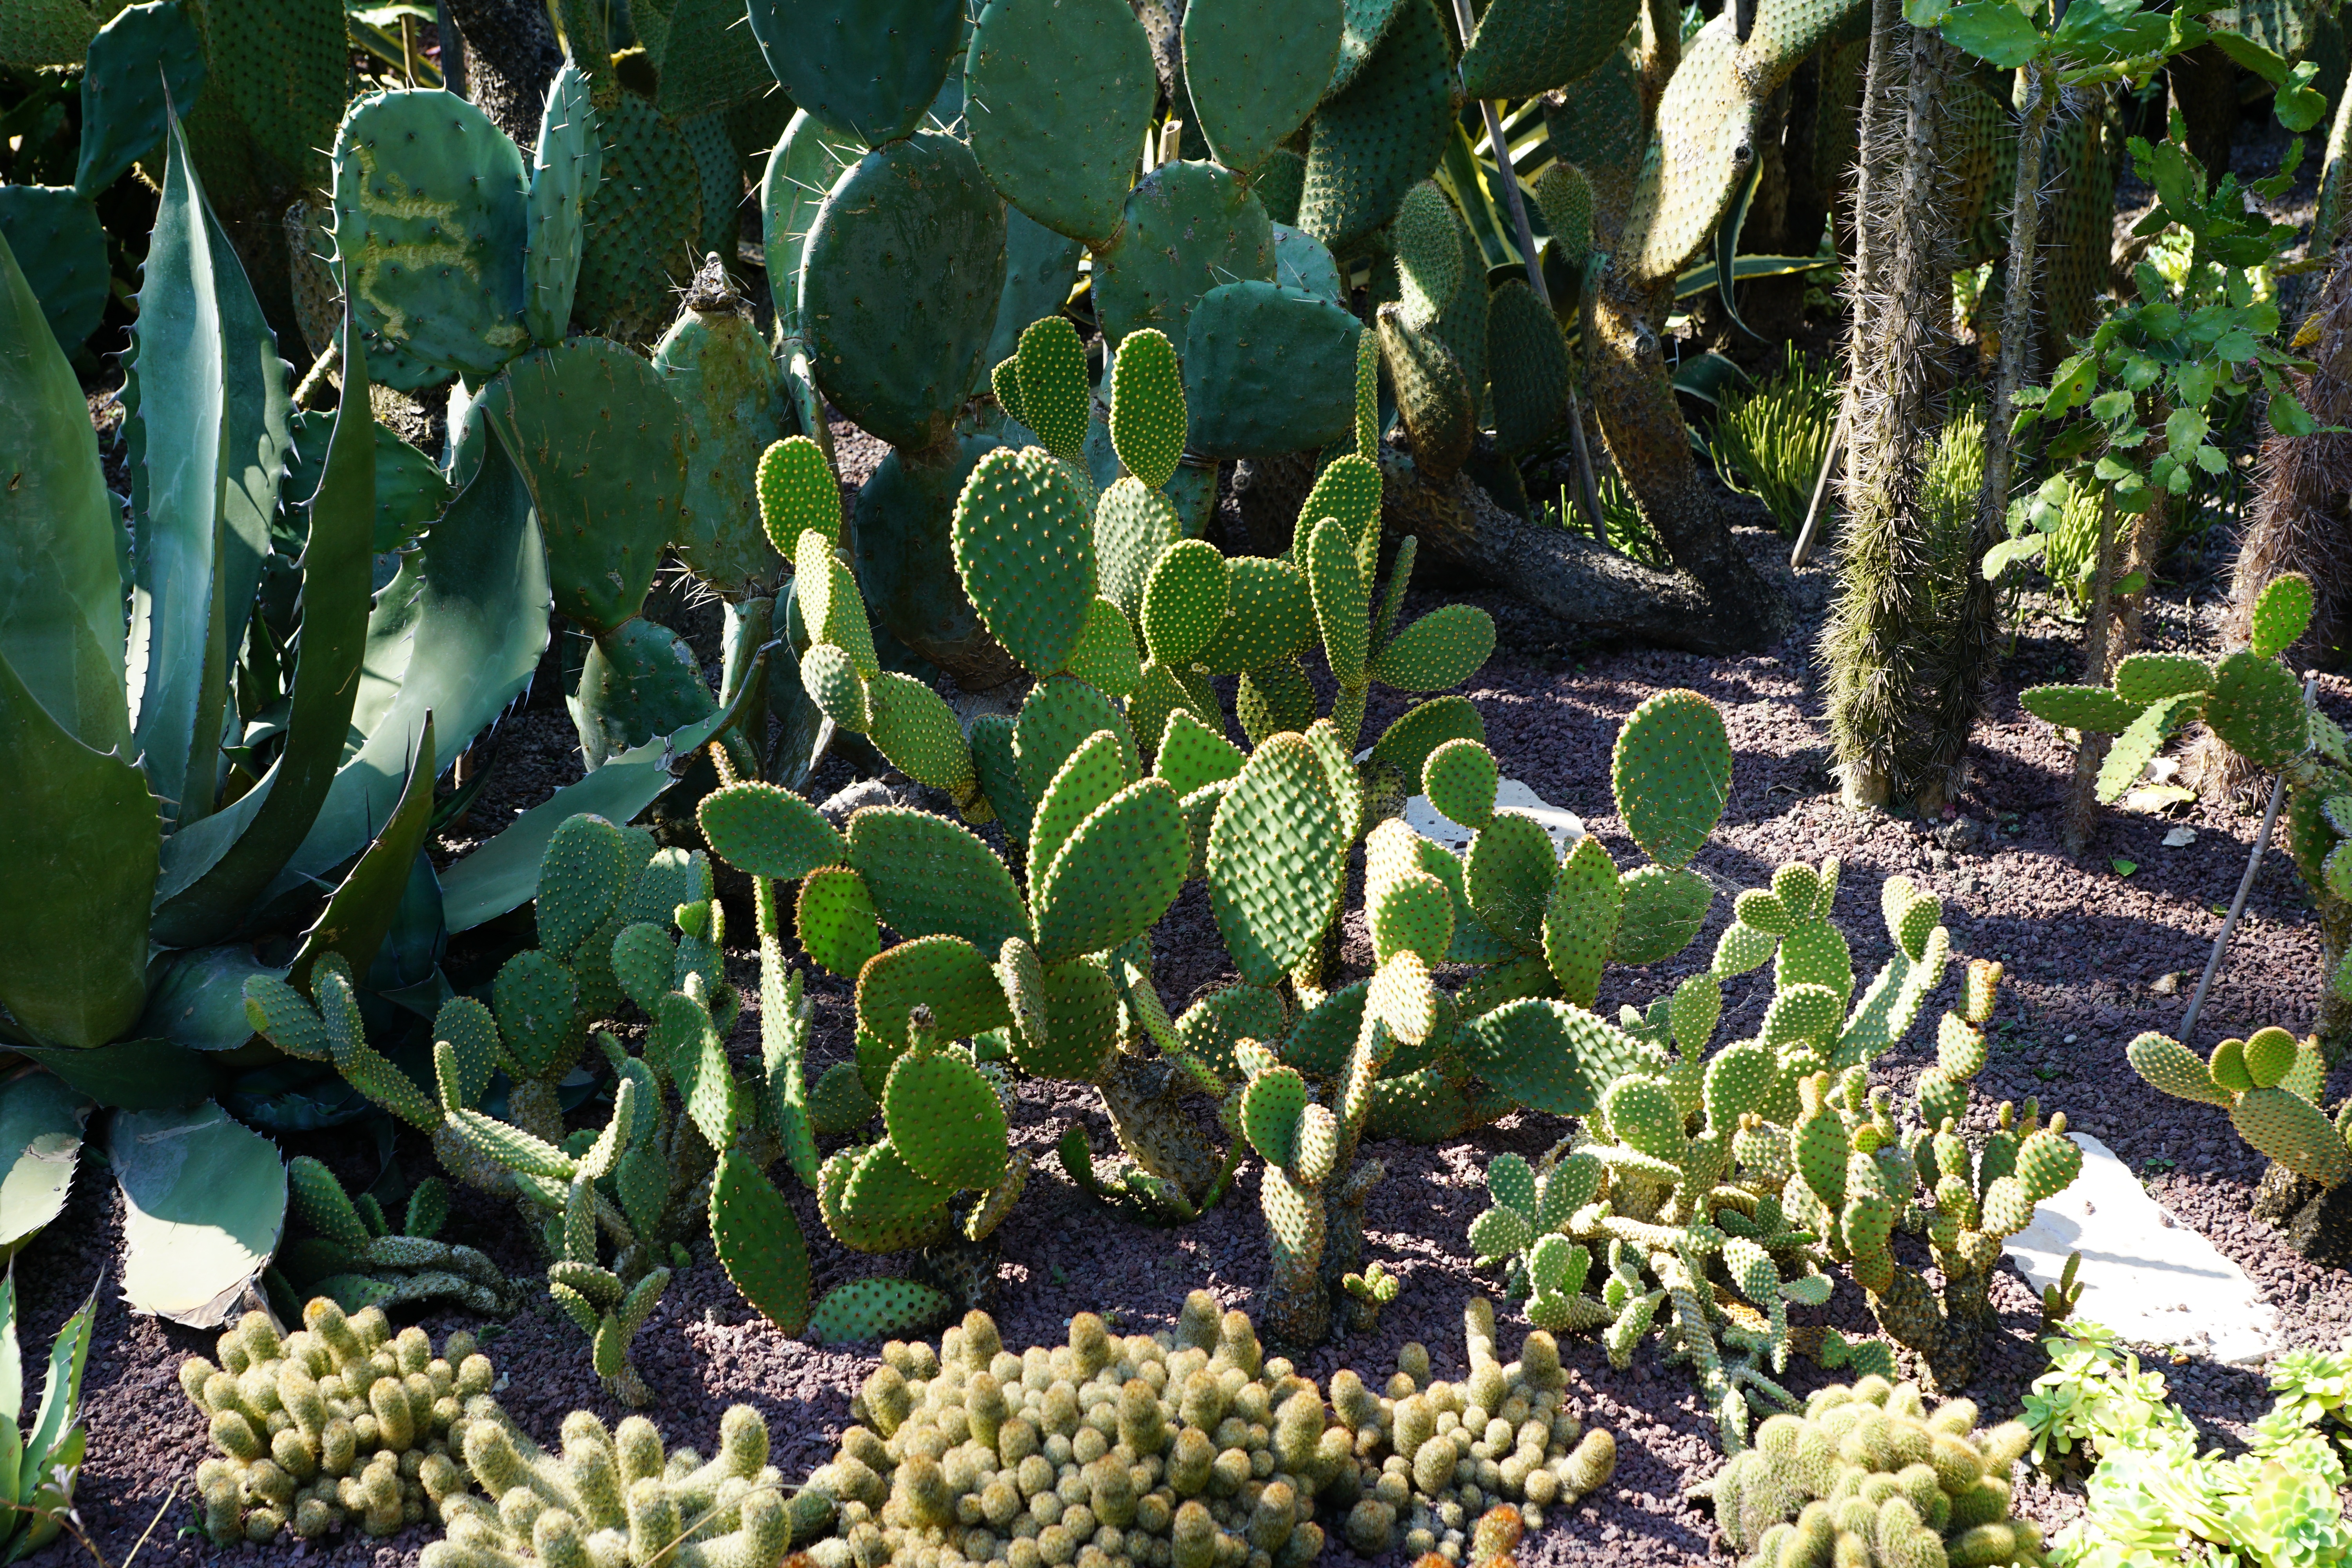
nature, cactus, plant, fruit, flower, food, green, produce, botany, garden, flora, shrub, botanical garden, berlingen, lake constance, flowering plant, prickly pear, land plant, nopal, barbary fig